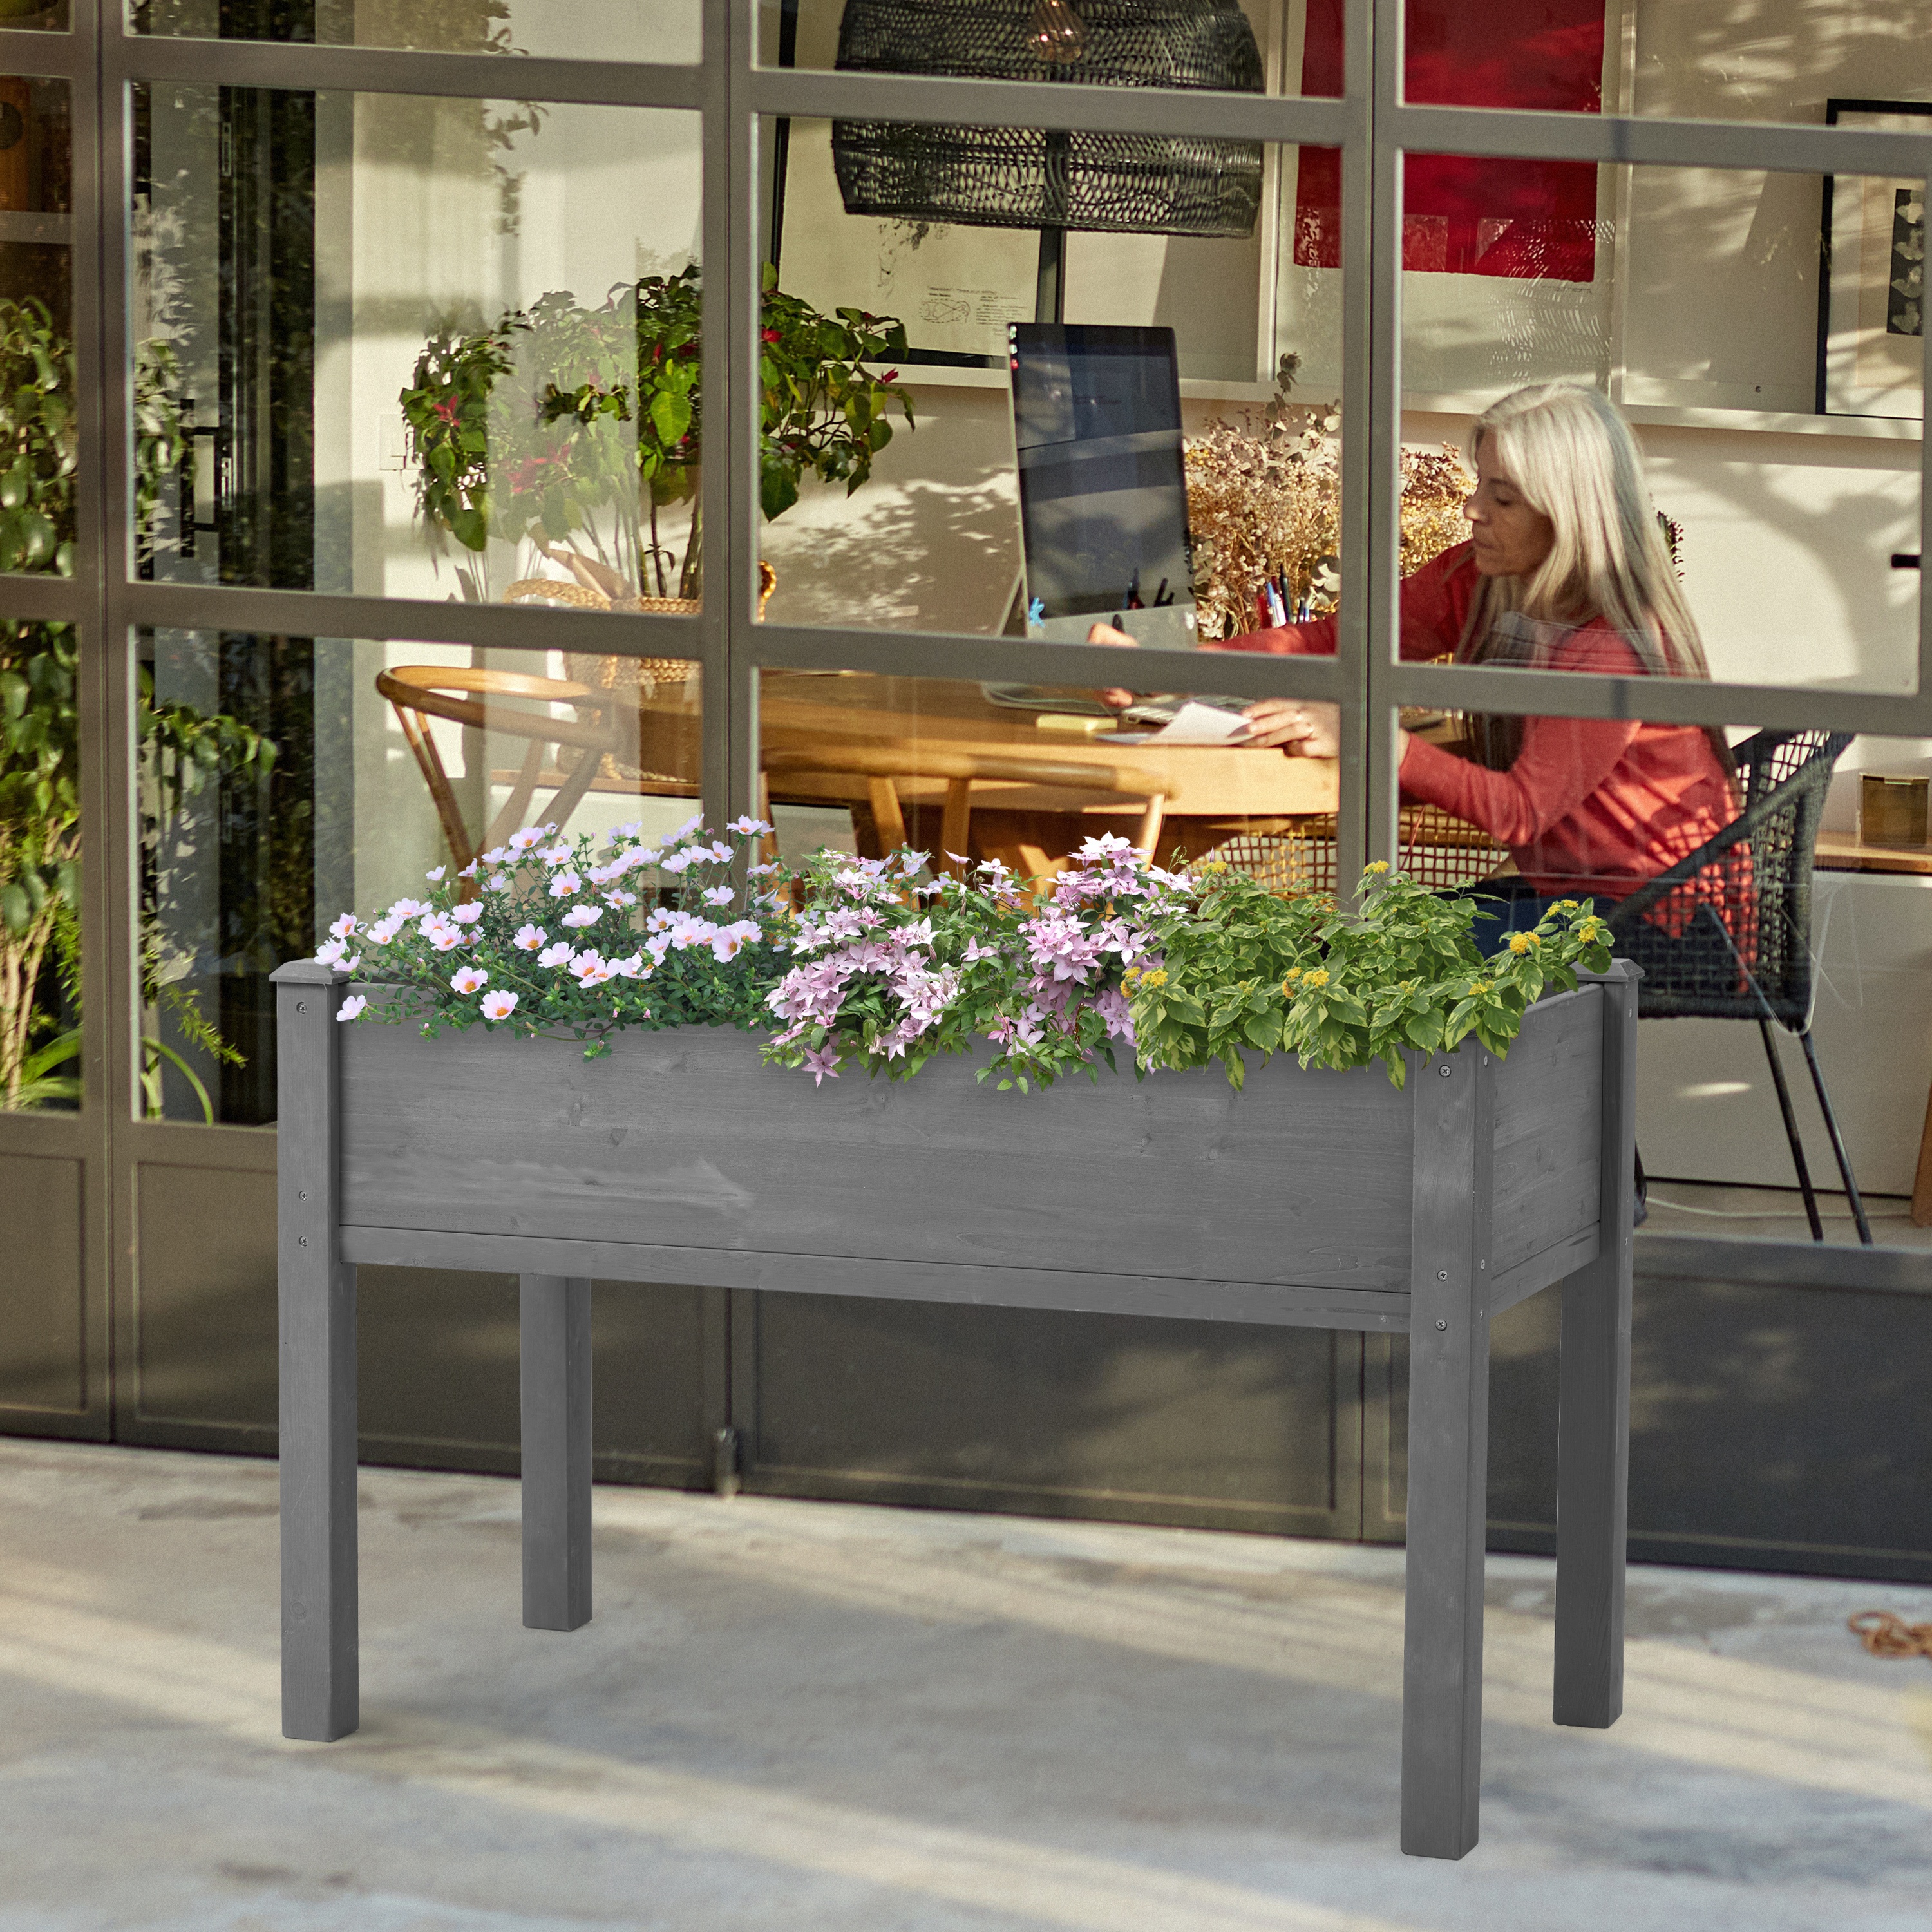
Wooden Raised Garden Bed with Legs Best for Flowers, Herbs & Vegetables
Spacious & Sturdy: provides ample planting space with a 300lb weight capacity. Premium Quality: Crafted from carefully selected natural wood for long-lasting durability and a touch of natural beauty. Eco-Friendly Finish: Water-based finish ensures a safe and healthy growing environment for your plants. Ergonomic Design: 30" height reduces back strain and makes gardening more comfortable. Pet-Proof: Elevated design protects your plants from unwanted animal interference. Includes Bed Liner: Conveniently includes a bed liner for easy maintenance and weed control.
Brand: PolyTEAK
Category: Home & Garden > Lawn & Garden > Gardening